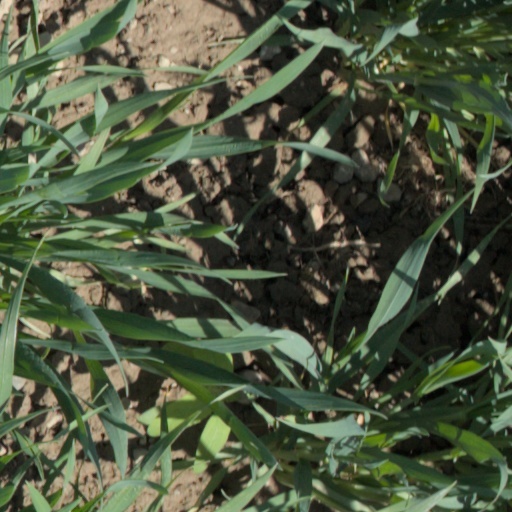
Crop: wheat